Banff Formation

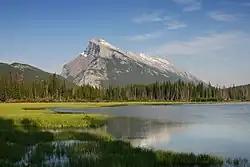
The Banff Formation is visible on the eastern (left) slope of Mount Rundle.

The Banff Formation is a stratigraphic unit of Devonian age in the Western Canadian Sedimentary Basin.